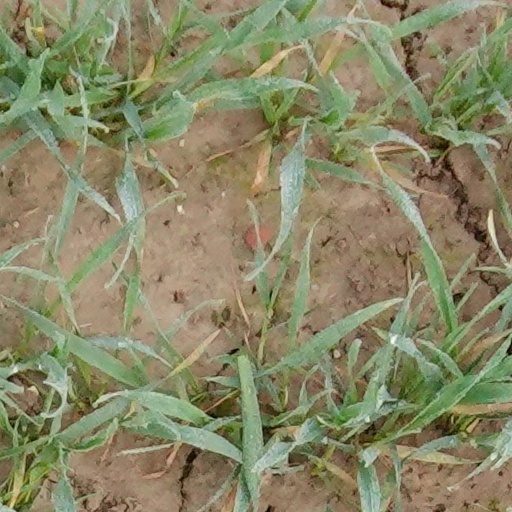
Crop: wheat